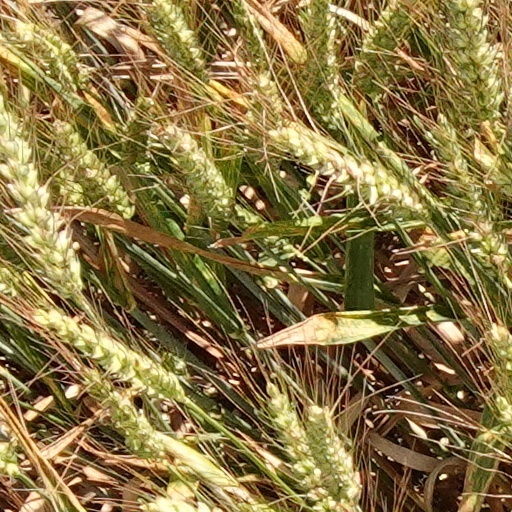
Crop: wheat